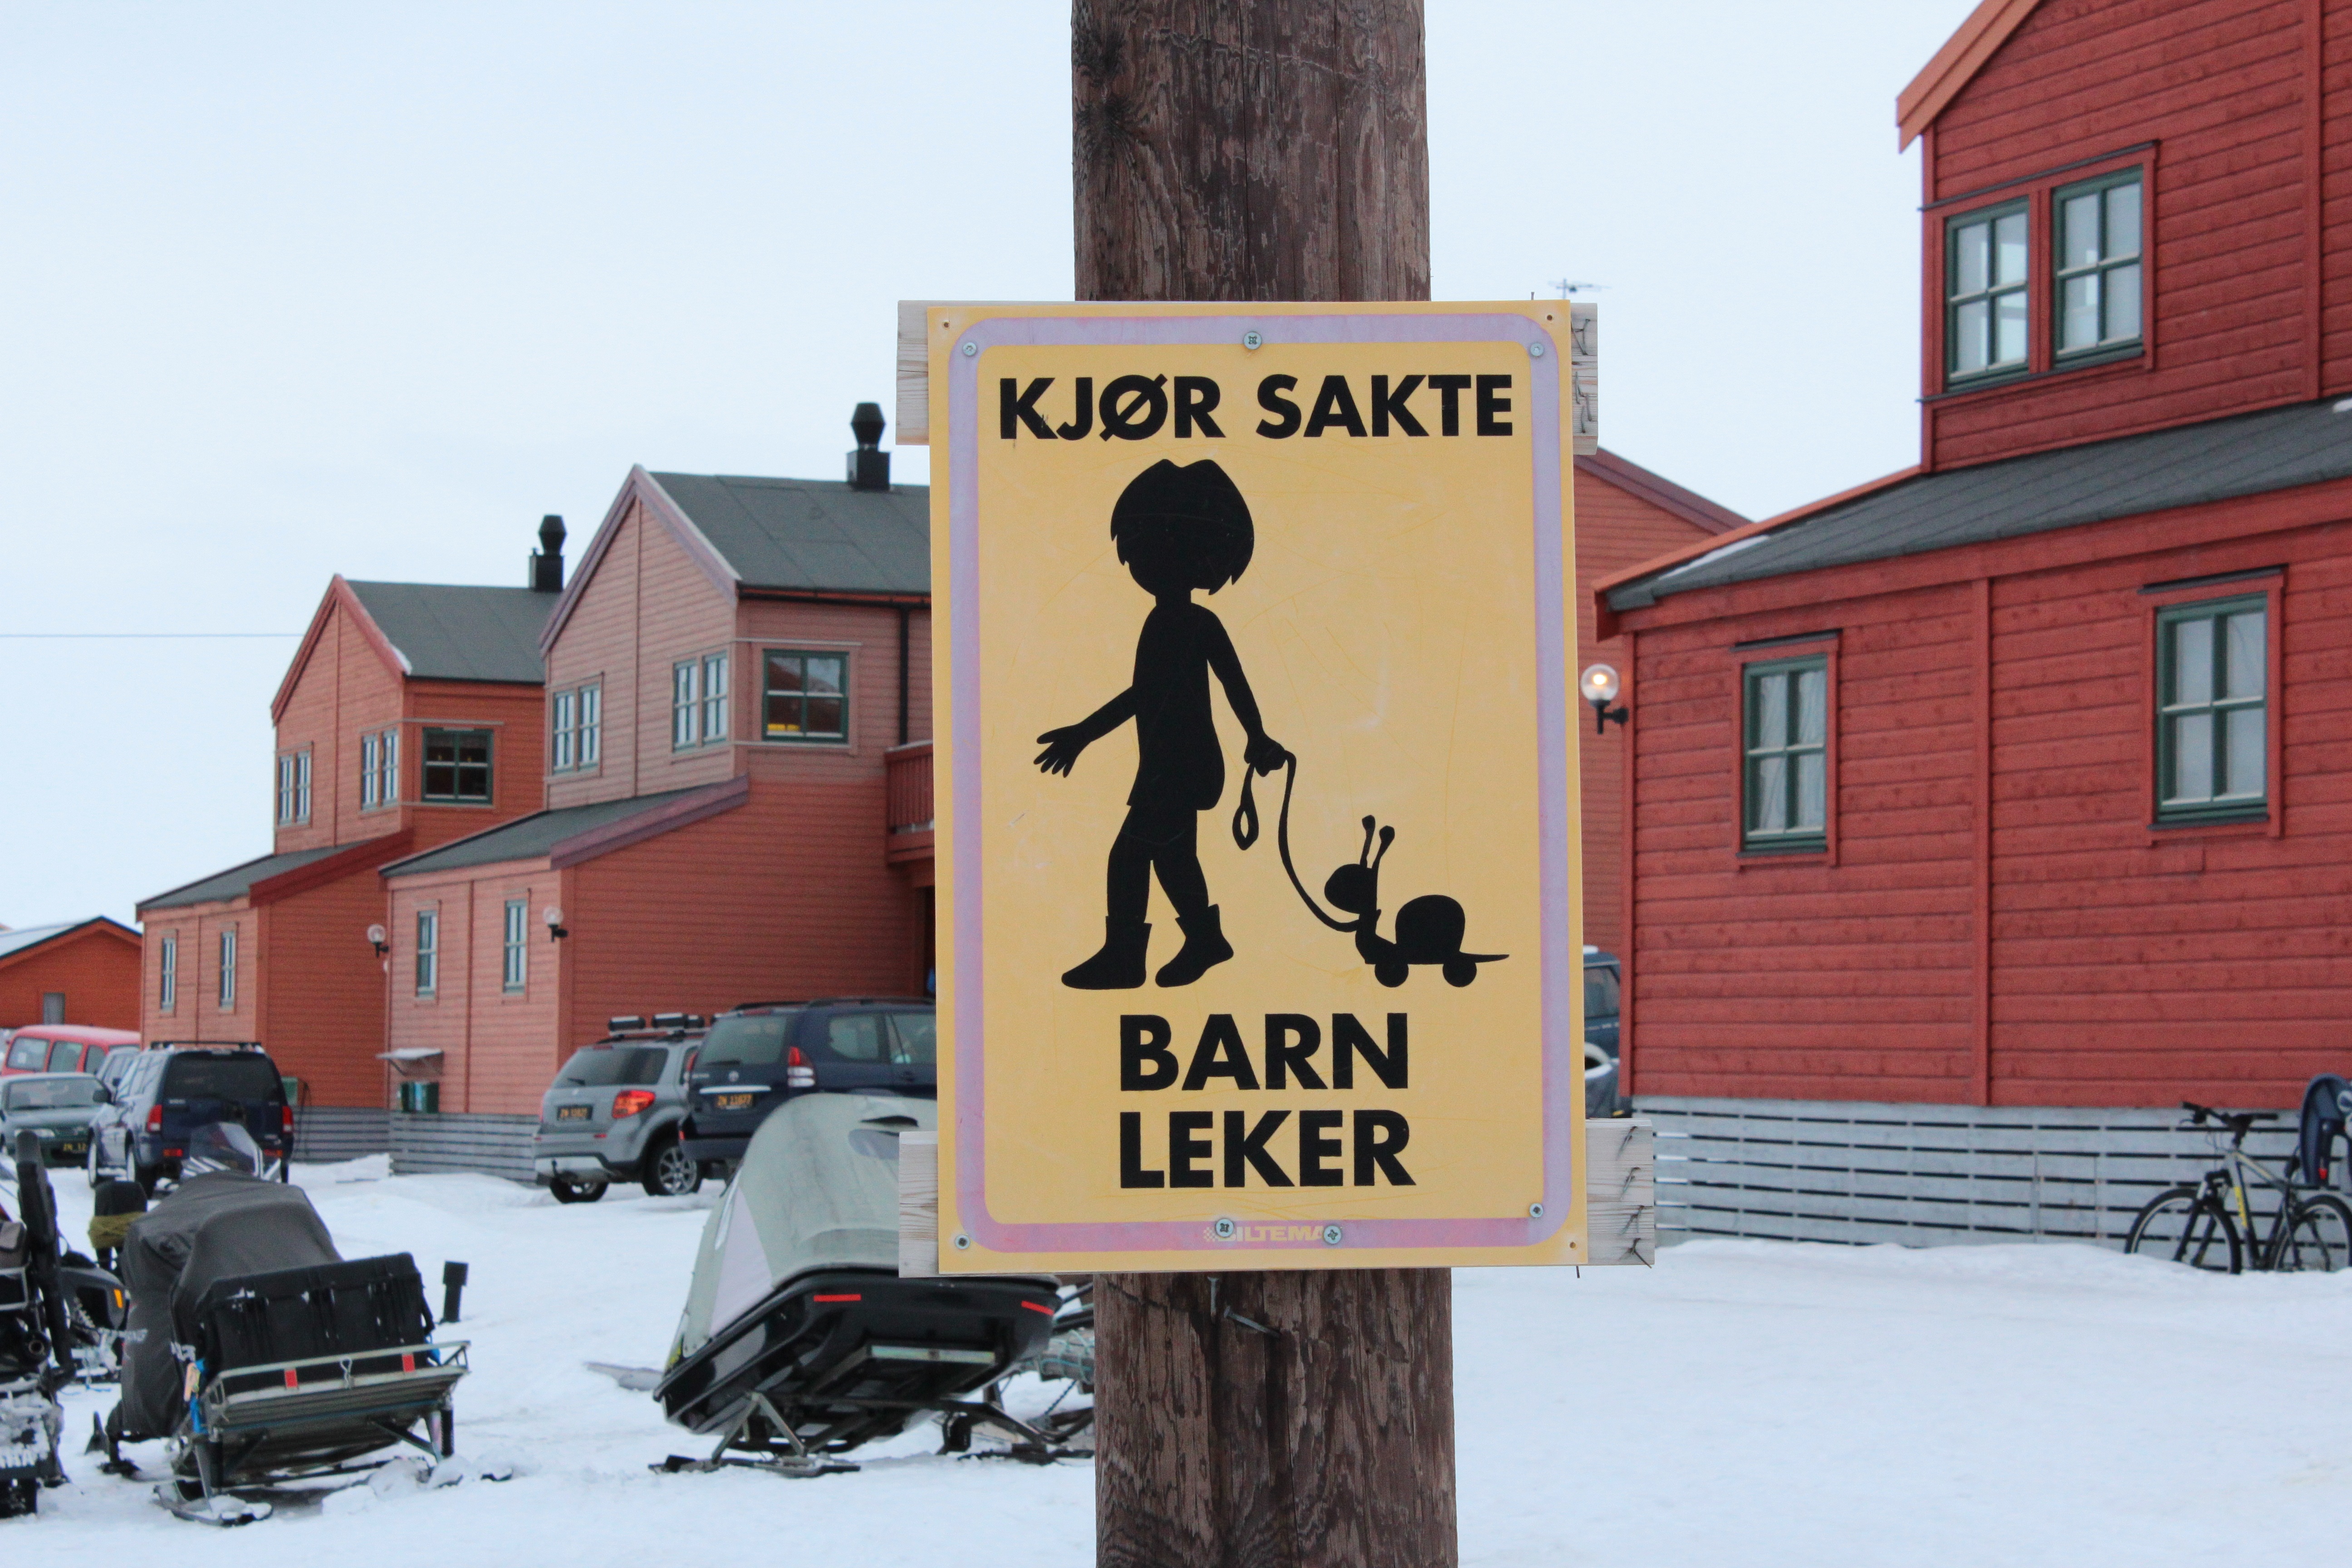
snow, winter, town, downtown, sign, signage, security, season, road sign, kids, houses, svalbard, norway, neighbourhood, snowmobiles